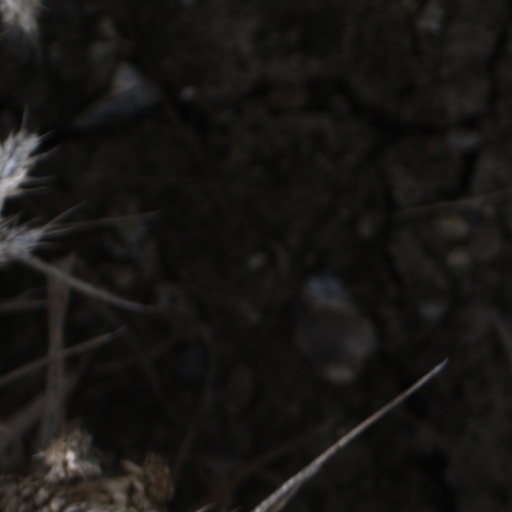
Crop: wheat